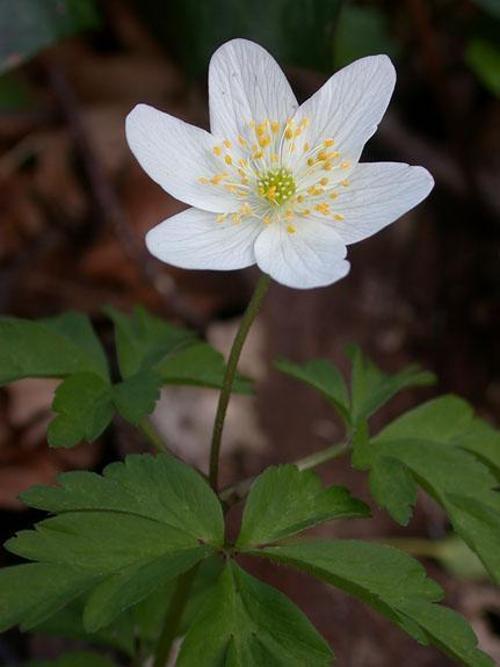
Flower: Windflower